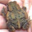
Label: frog